FIFA World Cup awards

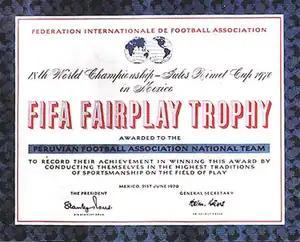
Peru's FIFA Fair Play trophy award. Peru won the award after receiving no yellow or red cards in the tournament.

The Player of the Match (POTM) award picks the outstanding player in every match of the tournament. The award was introduced with the name "Man of the Match" in 2002. It was rechristened "Player of the Match" in 2022.